Gavin Kaysen

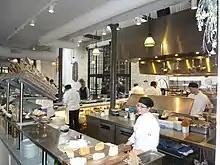
A broad, bright kitchen space with mostly silver and gray tones and warm yellow lights and several chefs at various stations preparing food

Kaysen opened his first restaurant, Spoon and Stable, in the North Loop neighborhood of Minneapolis in November of 2014. It was named a 2015 Restaurant of the Year by "Food & Wine", a Best New Restaurant by "Bon Appetit", and was a 2015 James Beard Award Finalist for Best New Restaurant.